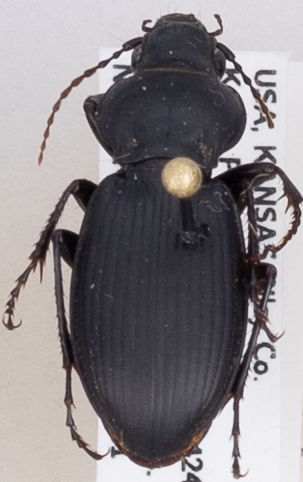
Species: Cyclotrachelus sodalis colossus
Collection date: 2020-07-01
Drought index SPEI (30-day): -0.674
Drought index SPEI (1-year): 0.786
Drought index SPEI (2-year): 1.85